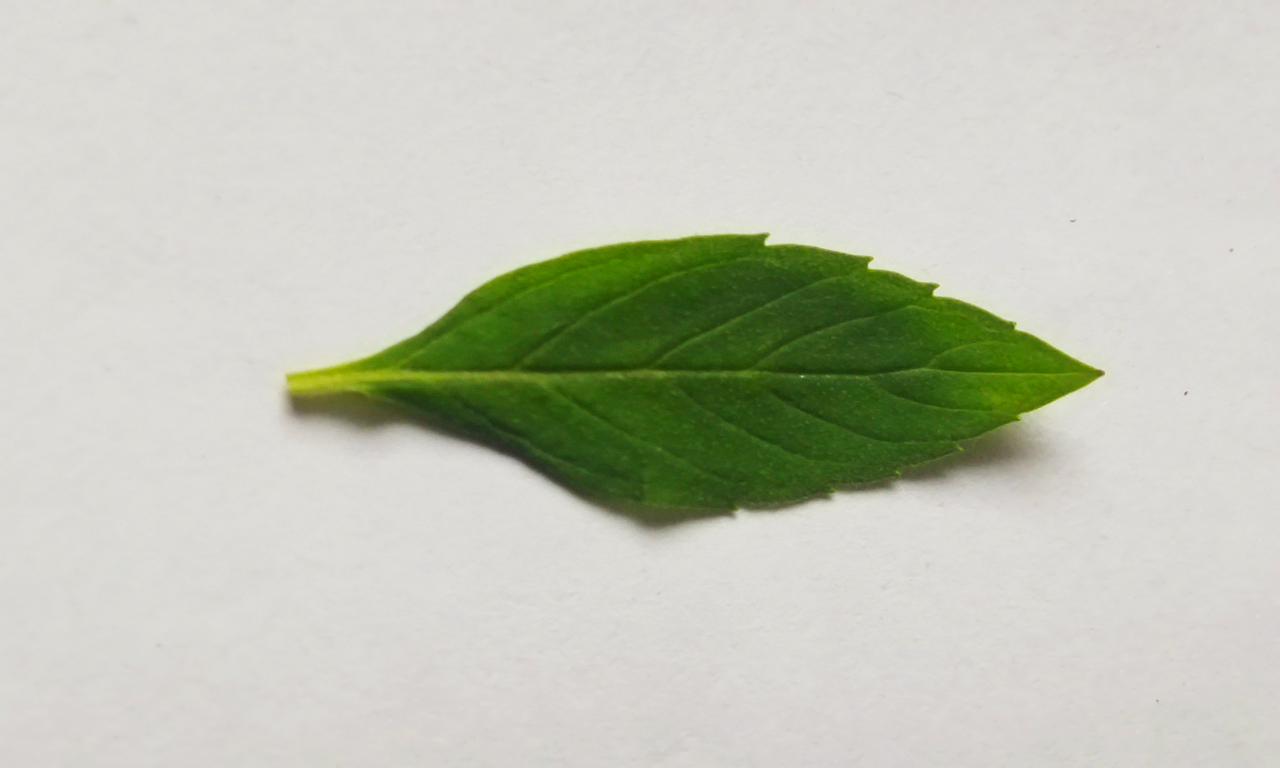
Label: Fresh